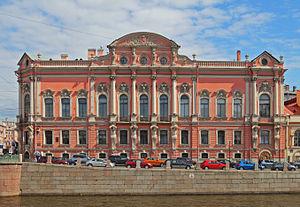
L' architecture éclectique en Russie ou l'éclectisme en Russie est un courant architectural répandu en Russie, comme dans toute l'Europe, entre les années 1830 et 1890. Il combine différents éléments stylistiques, en choisissant des éléments hétérogènes provenant de styles différents. Par ailleurs, il cherche à créer un lien entre la fonction du bâtiment et sa forme.